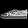
Label: Sneaker